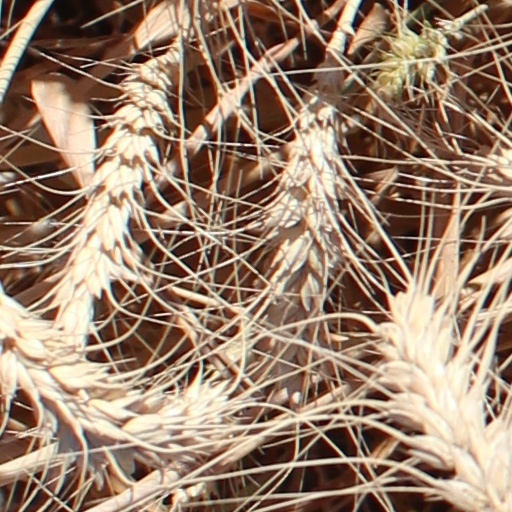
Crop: wheat